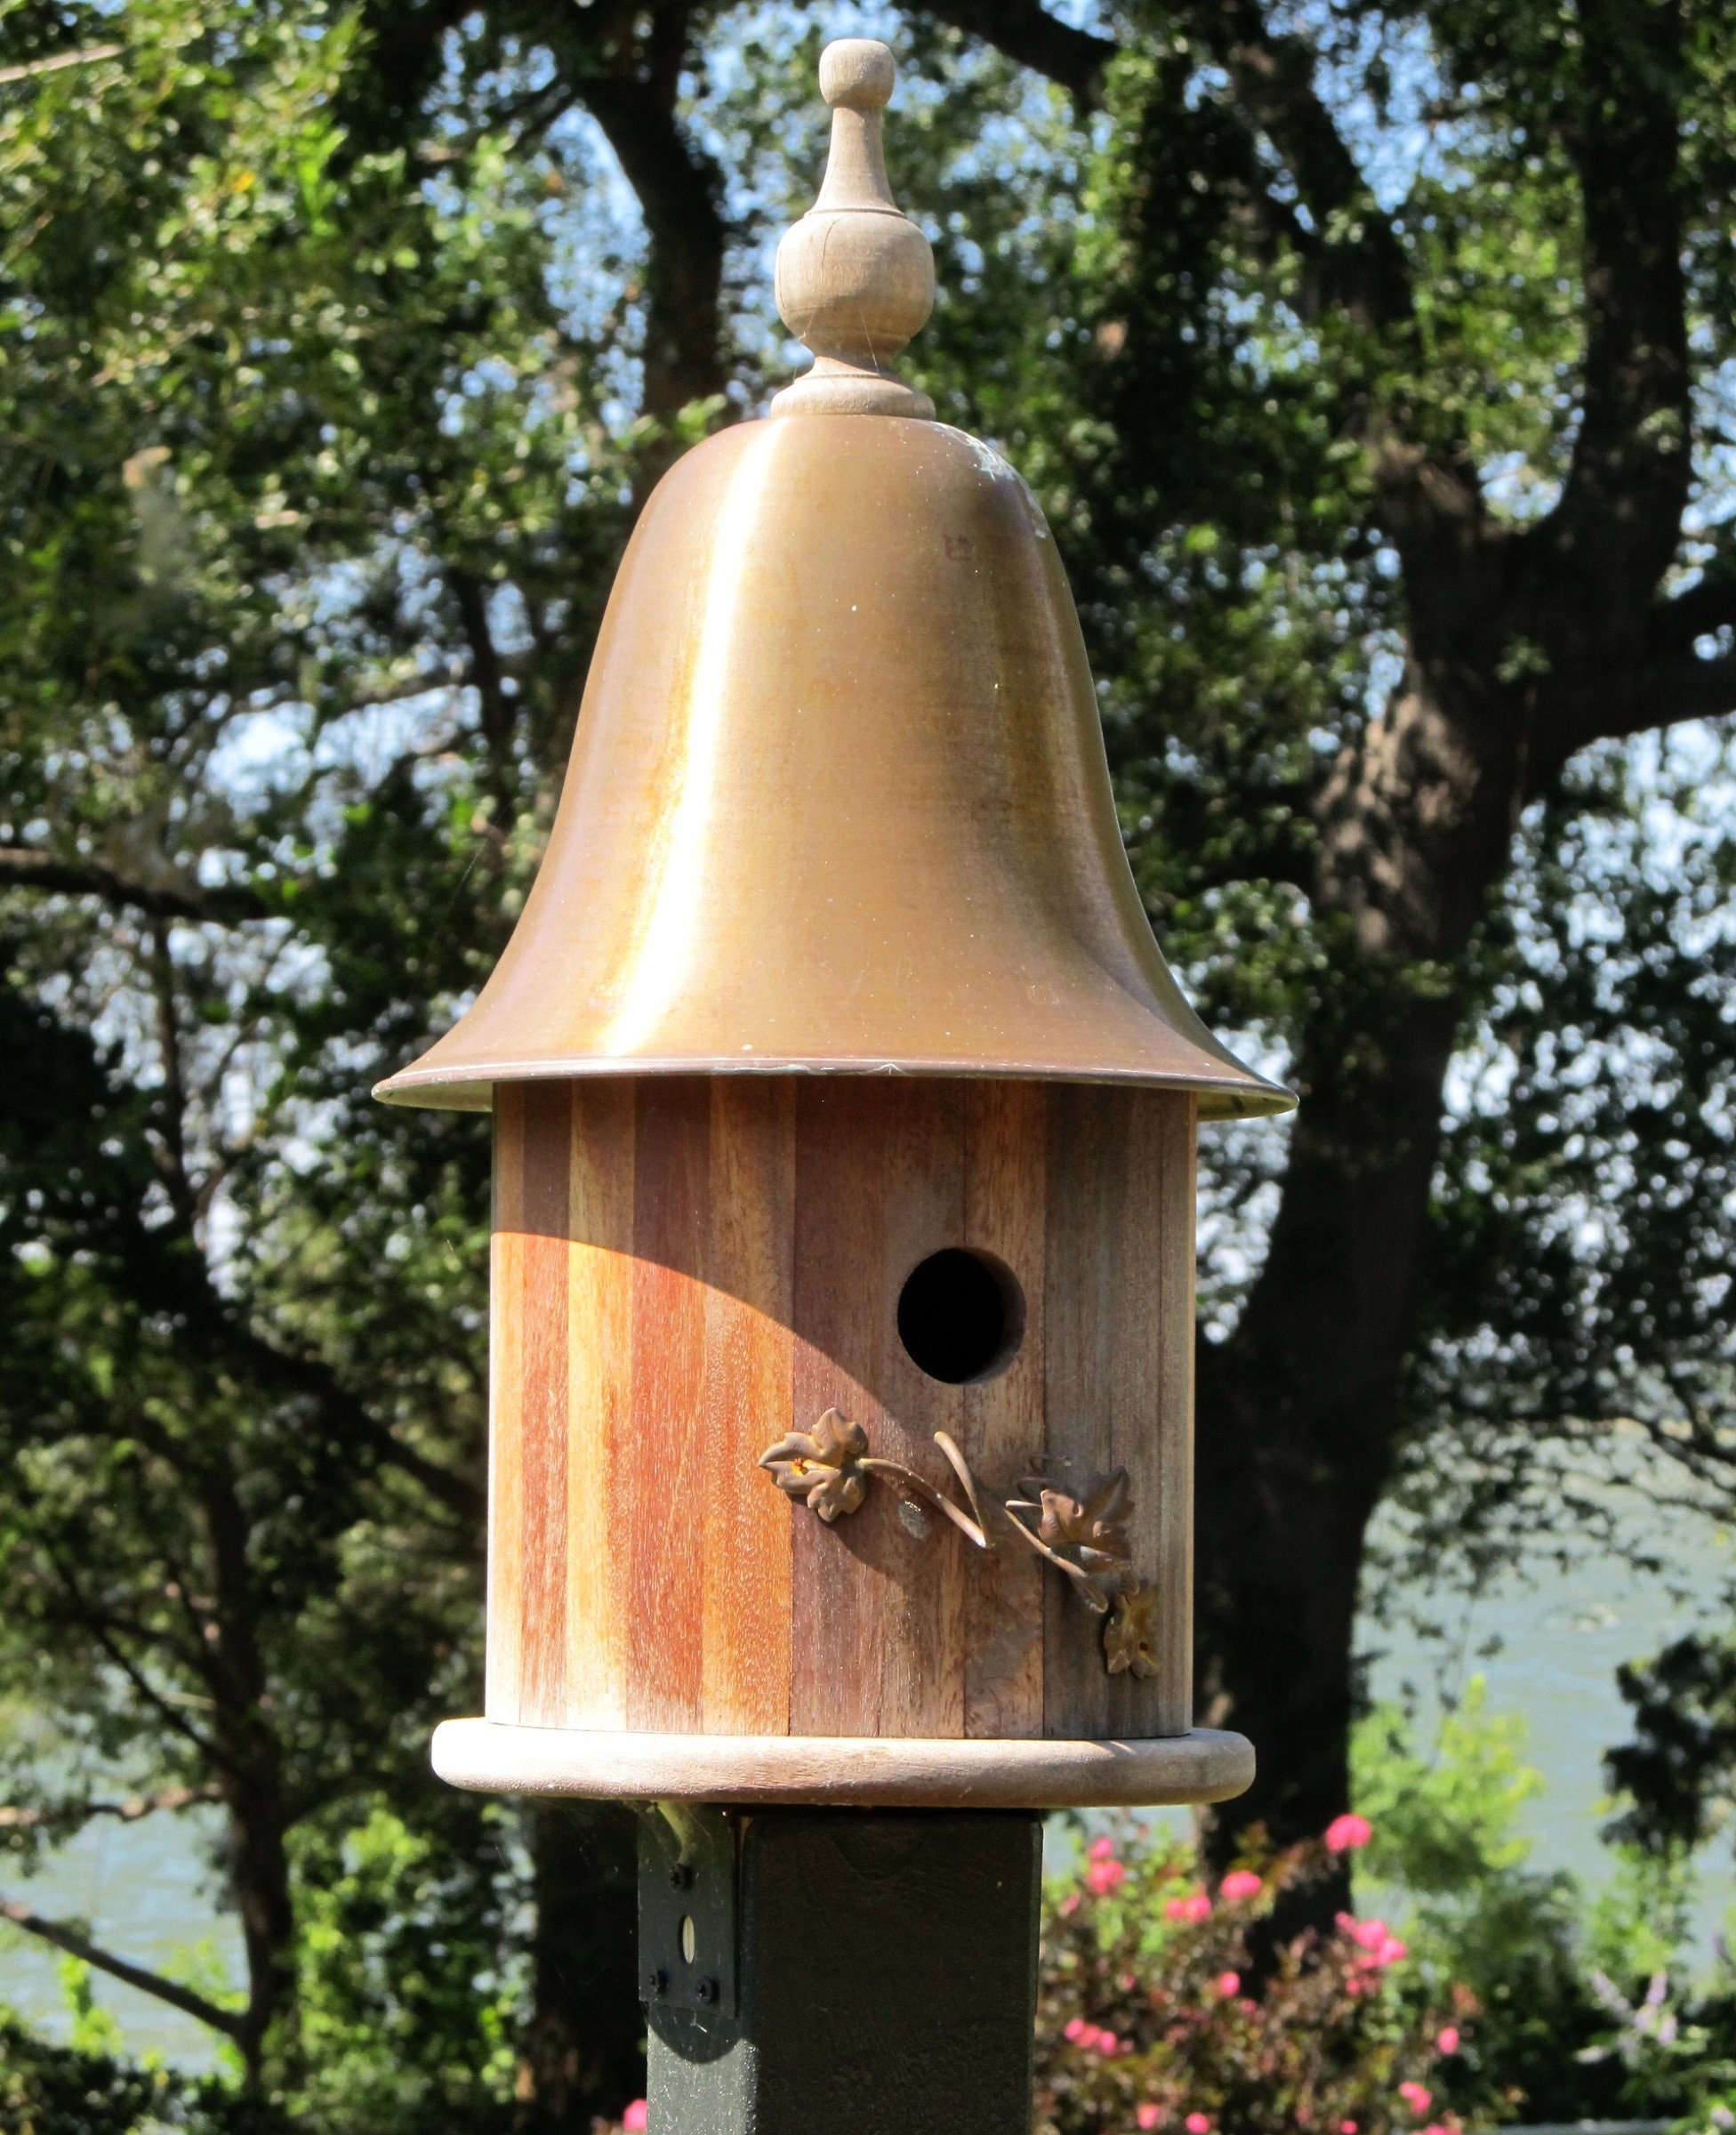
bell, lighting, church bell, wooden, nest, birdhouse, bird feeder, bird house, man made object, birds house